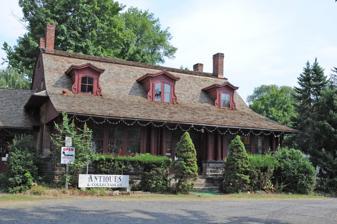
Building: Abram Demaree House
Country: United States of America
Year built: 1809
Historic house in New Jersey, United States United States historic place Abram Demaree House U.S. National Register of Historic Places New Jersey Register of Historic Places Show map of Bergen County, New Jersey Show map of New Jersey Show map of the United States Location 45 Old Hook Road, corner of Schraalenburgh and Old Hooks Roads, Closter, New Jersey Coordinates 40°58′35″N 73°58′53″W / 40.97639°N 73.98139°W / 40.97639; -73.98139 Area 1.5 acres (0.61 ha) Built 1760s Architectural style Colonial, Dutch Colonial, Federal NRHP reference No. 79001471 NJRHP No. 439 Significant dates Added to NRHP November 1, 1979 Designated NJRHP July 21, 1979 The Abram Demaree House is a historic Dutch Colonial house located at 45 Old Hook Road in the borough of Closter in Bergen County, New Jersey , United States. The oldest part of the sandstone house was built from 1760 to 1769 by Abram Demaree. It was expanded in 1809 with a two-story Federal style main section built by his son David A. Demaree. The house was added to the National Register of Historic Places on November 1, 1979, for its significance in architecture and exploration/settlement. It was listed as part of the Early Stone Houses of Bergen County Multiple Property Submission (MPS). See also National Register of Historic Places listings in Closter, New Jersey National Register of Historic Places listings in Bergen County, New Jersey References